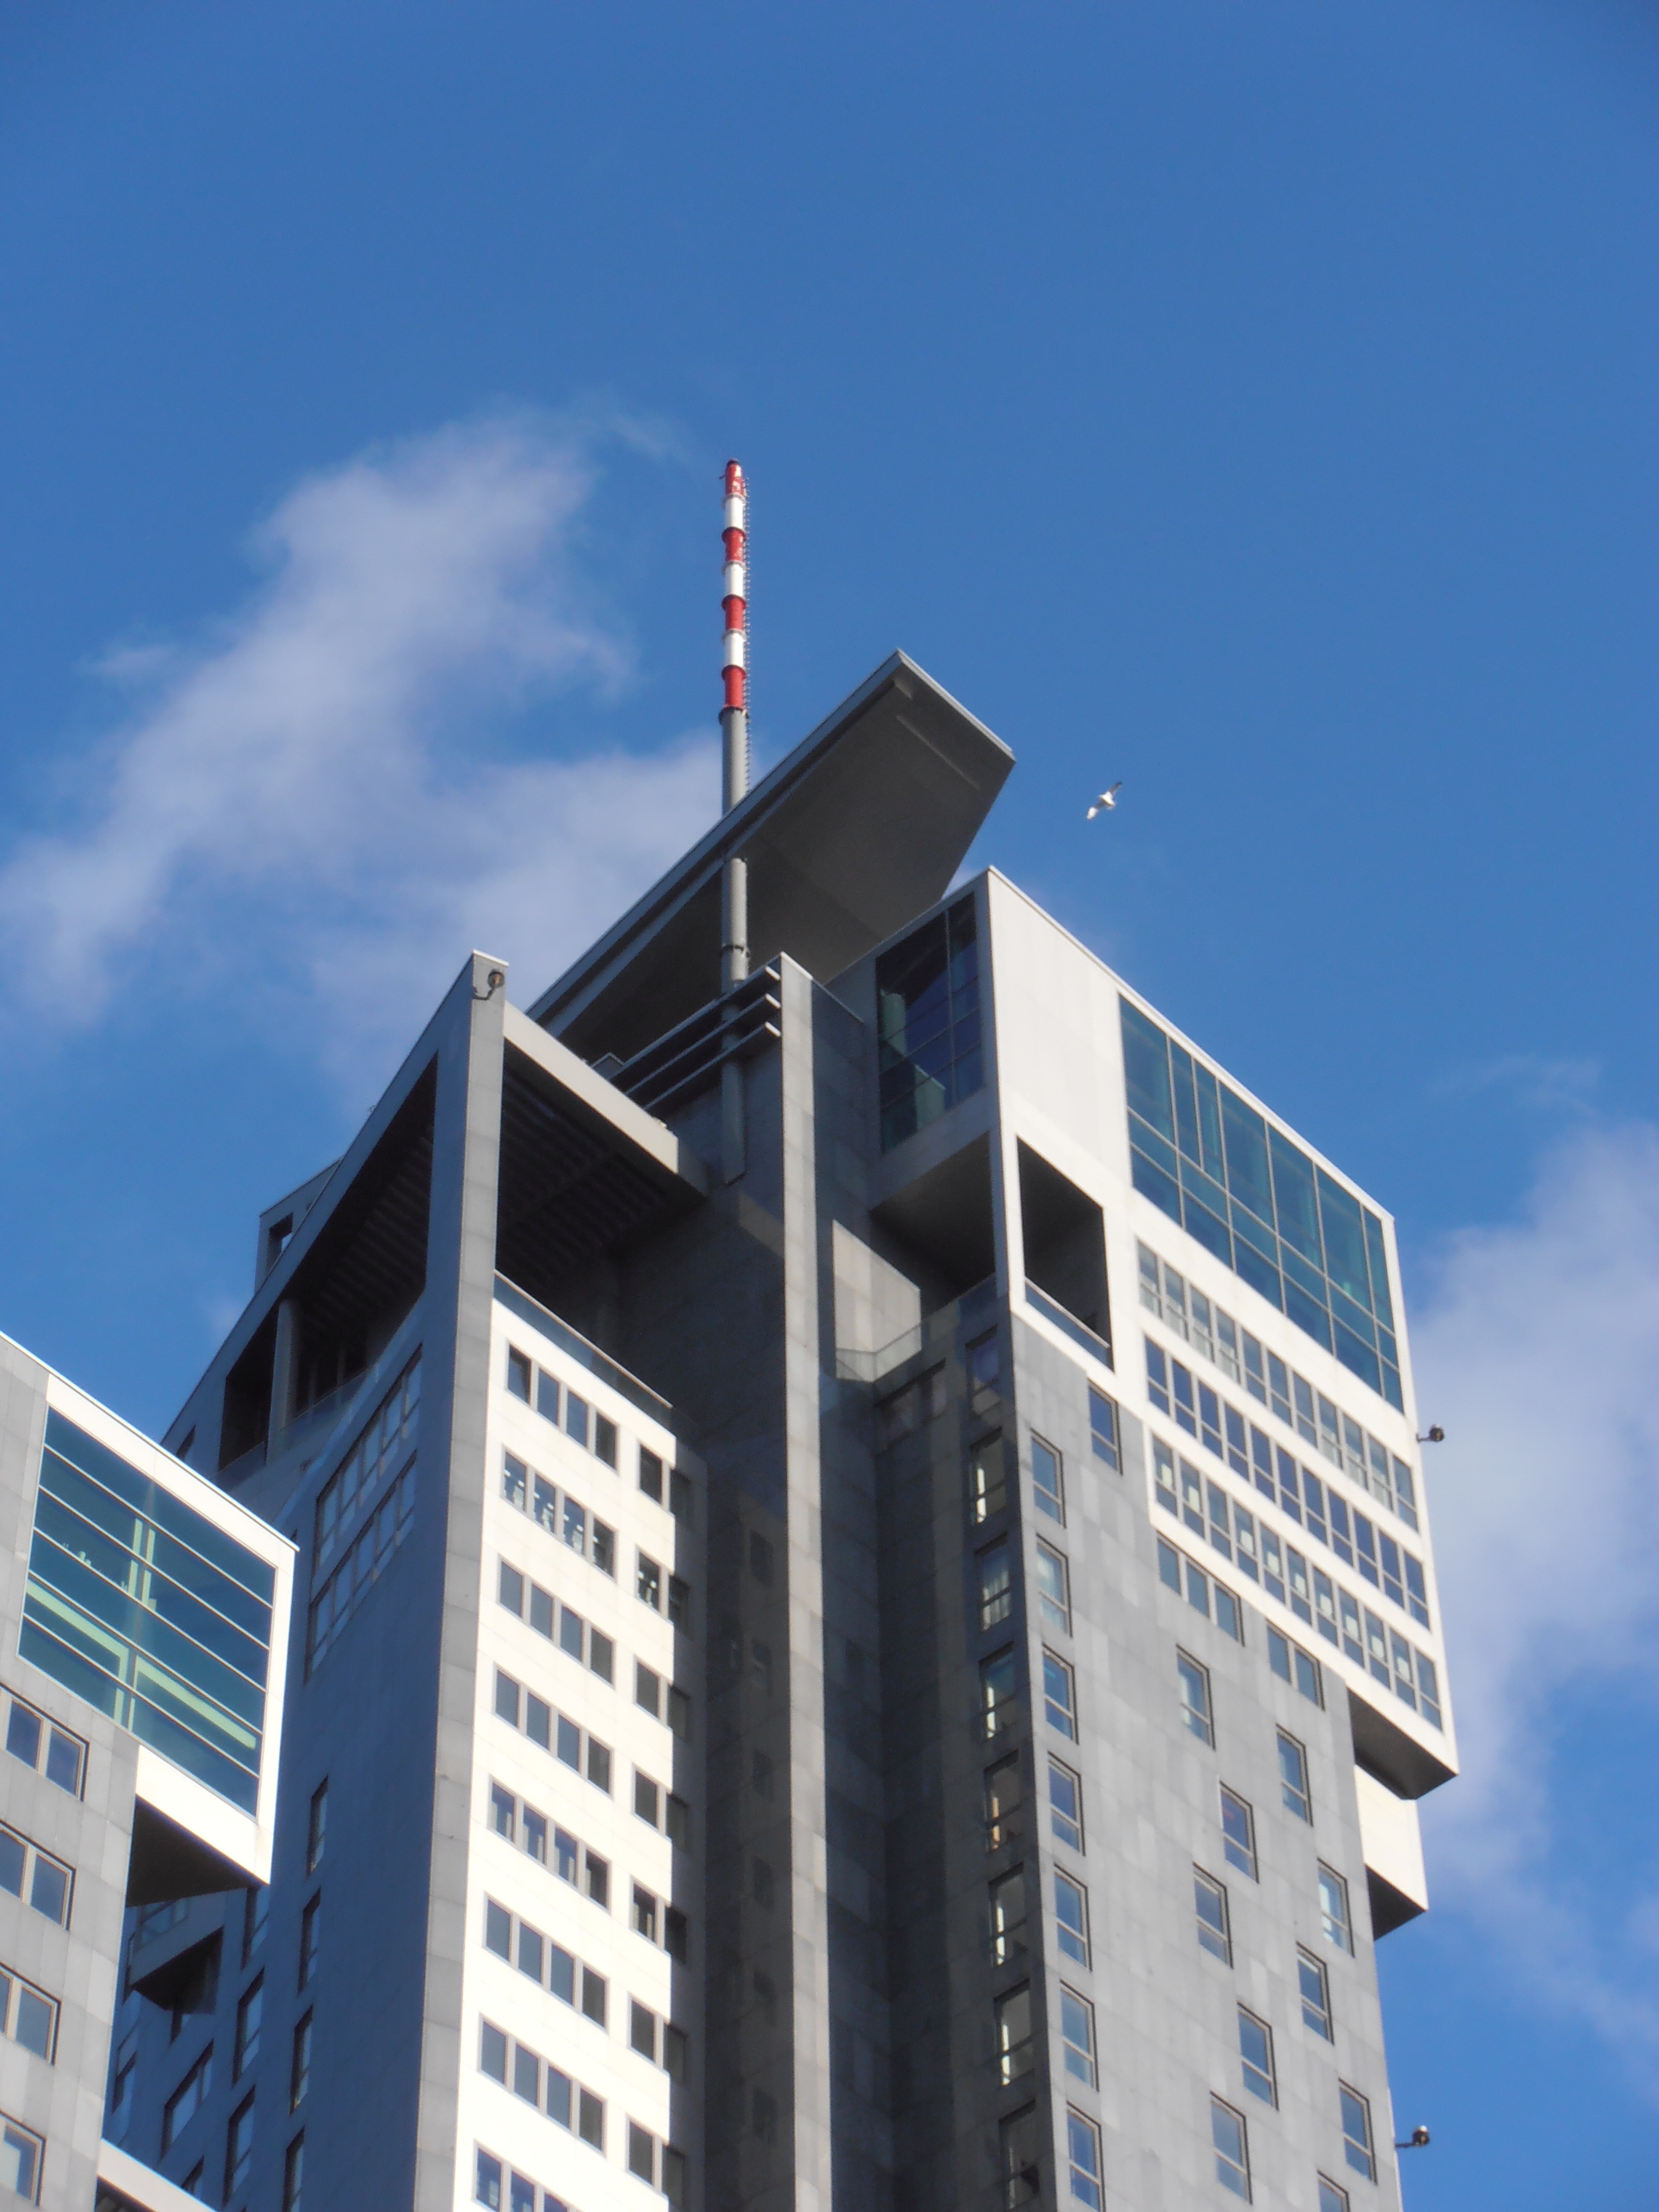
architecture, house, building, skyscraper, downtown, tower, office, landmark, facade, blue, apartment, tower block, housing, spire, top, headquarters, gdynia, the height of the, the skyscraper, residential area